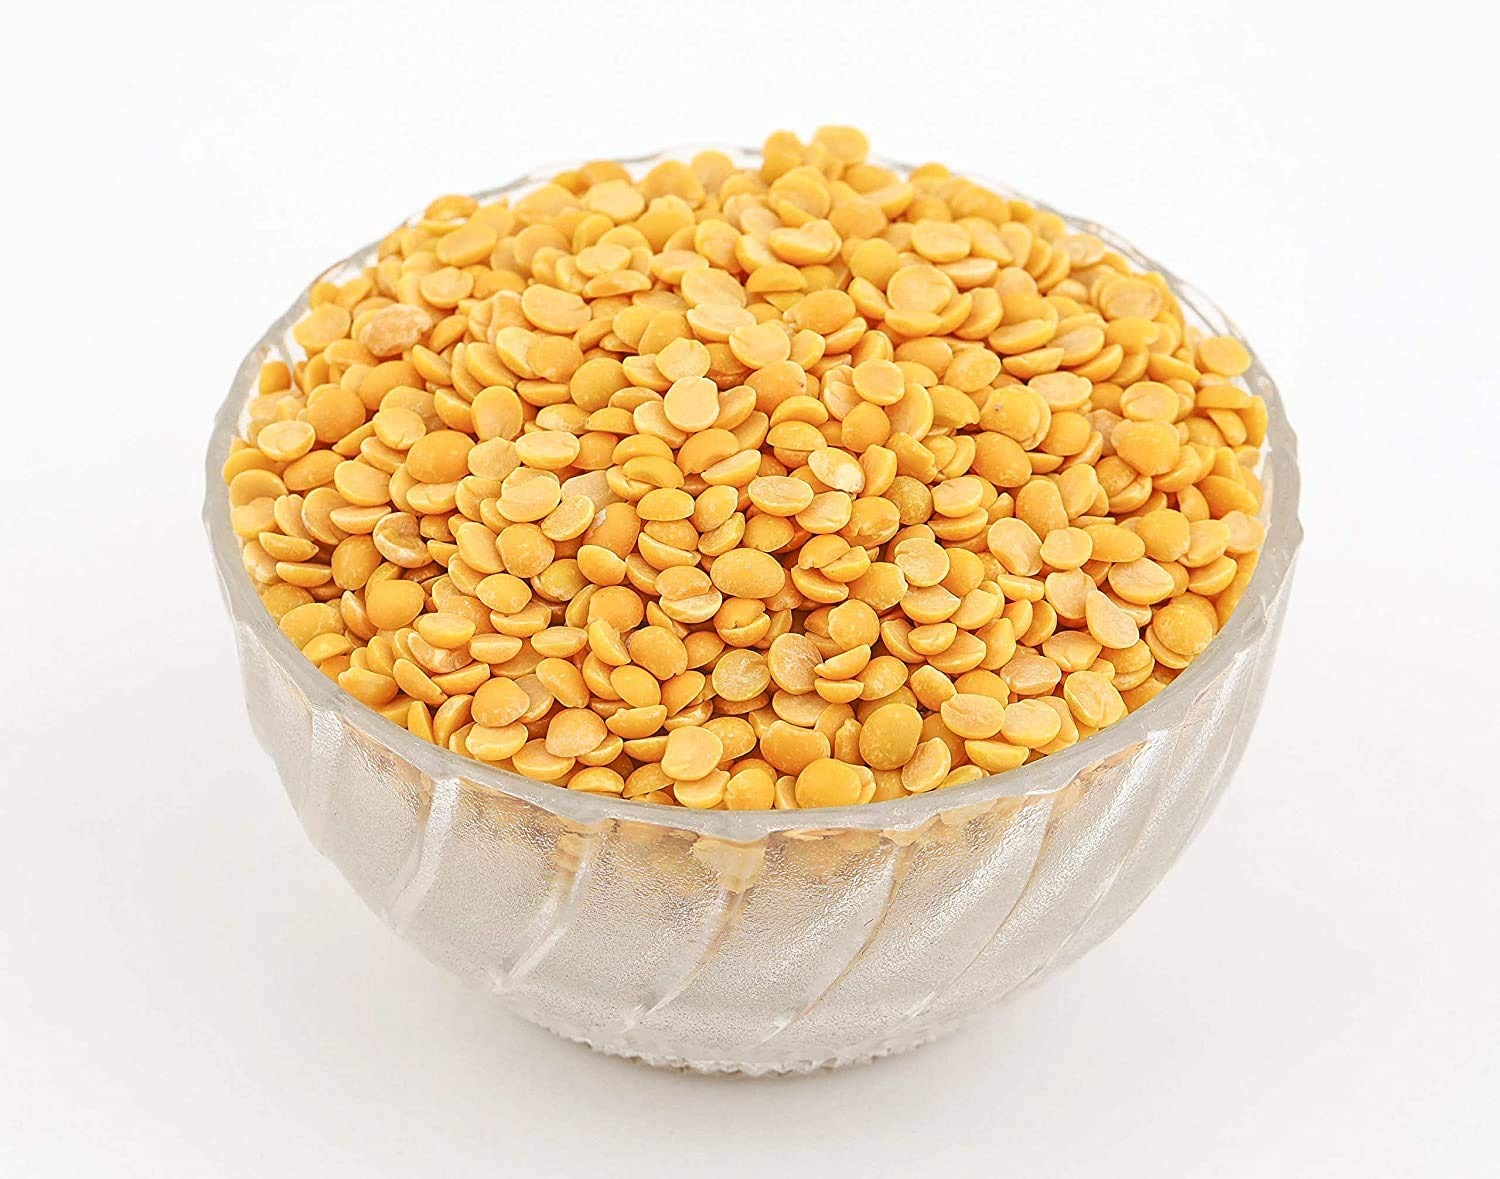
Item Name: Aiva Toor Dal | Split Pigeon Peas | Dal | Red Split Lentils | Pois Cajans Casse | Natural (4)
Bullet Point 1: Aiva Toor Dal is used to making soups, curries, stews, and can be a delightful addition to any meal.
Bullet Point 2: Great source of a natural protein, ideal for vegetarians & vegans.*
Bullet Point 3: We only sell the most recent crop that is stored in a weather controlled facility so that you can get maximum freshness.
Bullet Point 4: When cooked, it becomes soft yet holds its shape, making it perfect for both thick and thin dishes.
Bullet Point 5: Cooking: Sort the lentils and rinse in water thoroughly. Soak in water as desired. When ready to cook, placed the soaked lentils in a pot in freshwater, and bring water to boil, cook based on the recipe you choose.
Product Description: AivaToor Dal is used to making soups, curries, stews, and can be a delightful addition to any meal. Great source of a natural protein, ideal for vegetarians & vegans. We only sell the most recent crop that is stored in a weather controlled facility so that you can get maximum freshness. Natural Product Cooking: Sort the lentils and rinse in water thoroughly. Soak in water as desired. When ready to cook, placed the soaked lentils in a pot in freshwater, and bring water to boil, cook based on the recipe you choose.
Value: 1.0
Unit: Count

Price: 19.99